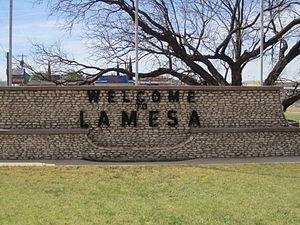
La ville américaine de Lamesa est le siège du comté de Dawson, dans l’État du Texas. Située au sud de Lubbock dans la région de la Llano Estacado, Lamesa fut fondée en 1903. Son économie repose sur l'élevage et la culture du coton.